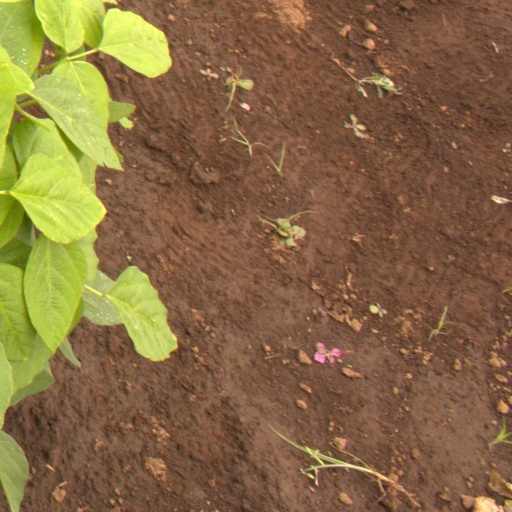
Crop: soybean